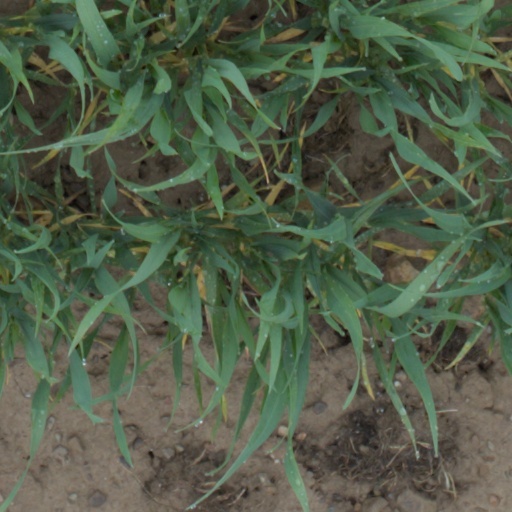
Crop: wheat